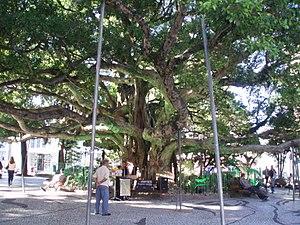
Florianópolis est une ville brésilienne, capitale de l'État de Santa Catarina depuis 1823, située sur l'île de Santa Catarina. Florianópolis est une destination touristique renommée du sud du Brésil, notamment en raison de ses nombreuses plages. Il s'agit de l'une des villes brésiliennes les plus réputées pour sa qualité de vie parmi les capitales d'État du Brésil, notamment au regard du développement humain et de la sécurité. Florianópolis est l'un des centres économiques de la région Sud avec Curitiba, Porto Alegre et Joinville. Bien qu'étant la capitale de l'État de Santa Catarina, il ne s'agit que de la deuxième ville pour ce qui est de la population, après Joinville.
La place Quinze de Novembro ou simplement place XV est la place principale du centre ville de Florianópolis, la capitale de l'État de Santa Catarina, au Brésil.